Cartoon Network Speedway

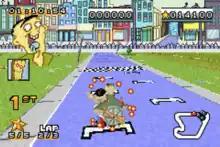
The Eds navigate one of the first racing tracks.

Gameplay of "Cartoon Network Speedway" features 12 drivers, 12 tracks, password saving, and link cable support for two players with multiple game cartridges. The game does not feature a time trial mode.